Howard Morton

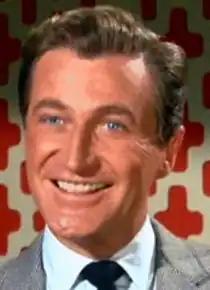
Howard Morton in I Dream of Jeannie 1967

Morton is possibly best known for playing dim-witted police officer Ralph Waldo Simpson on "Gimme a Break!" for five seasons (1981–86). He appears in many TV supporting roles on sitcoms, including "The Bill Cosby Show", "All in the Family", "The Jeffersons", "I Dream of Jeannie", "Good Times", "Mary Hartman, Mary Hartman," and as Brian Henley in "My Favorite Martian". He also plays Grandpa in "The Munsters Today" from 1988 to 1991.